Sky position (RA, Dec in degrees): 325.352, -7.819
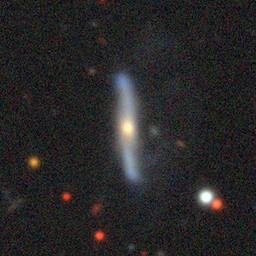
Galaxy morphology: Unbarred Loose Spiral Galaxies